The Galloping Ace

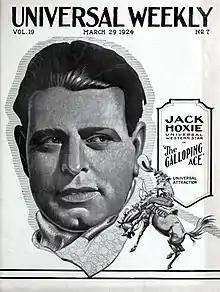
Cover of magazine

The Galloping Ace is a 1924 American silent Western film directed by Robert N. Bradbury and written by Isadore Bernstein. The film stars Jack Hoxie, Margaret Morris, Robert McKim, Frank Rice, Julia Brown, and Dorothea Wolbert. The film was released on March 31, 1924, by Universal Pictures.